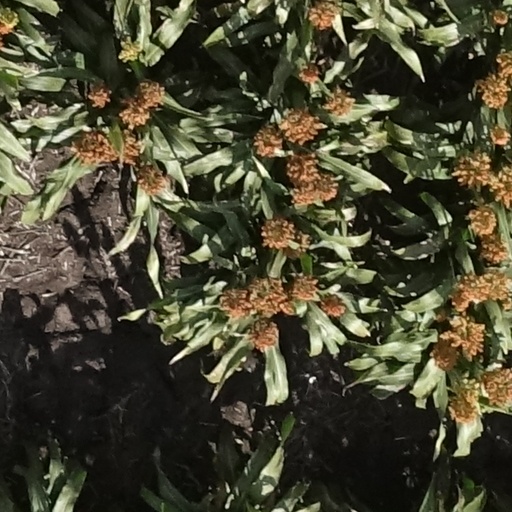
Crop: sorghum